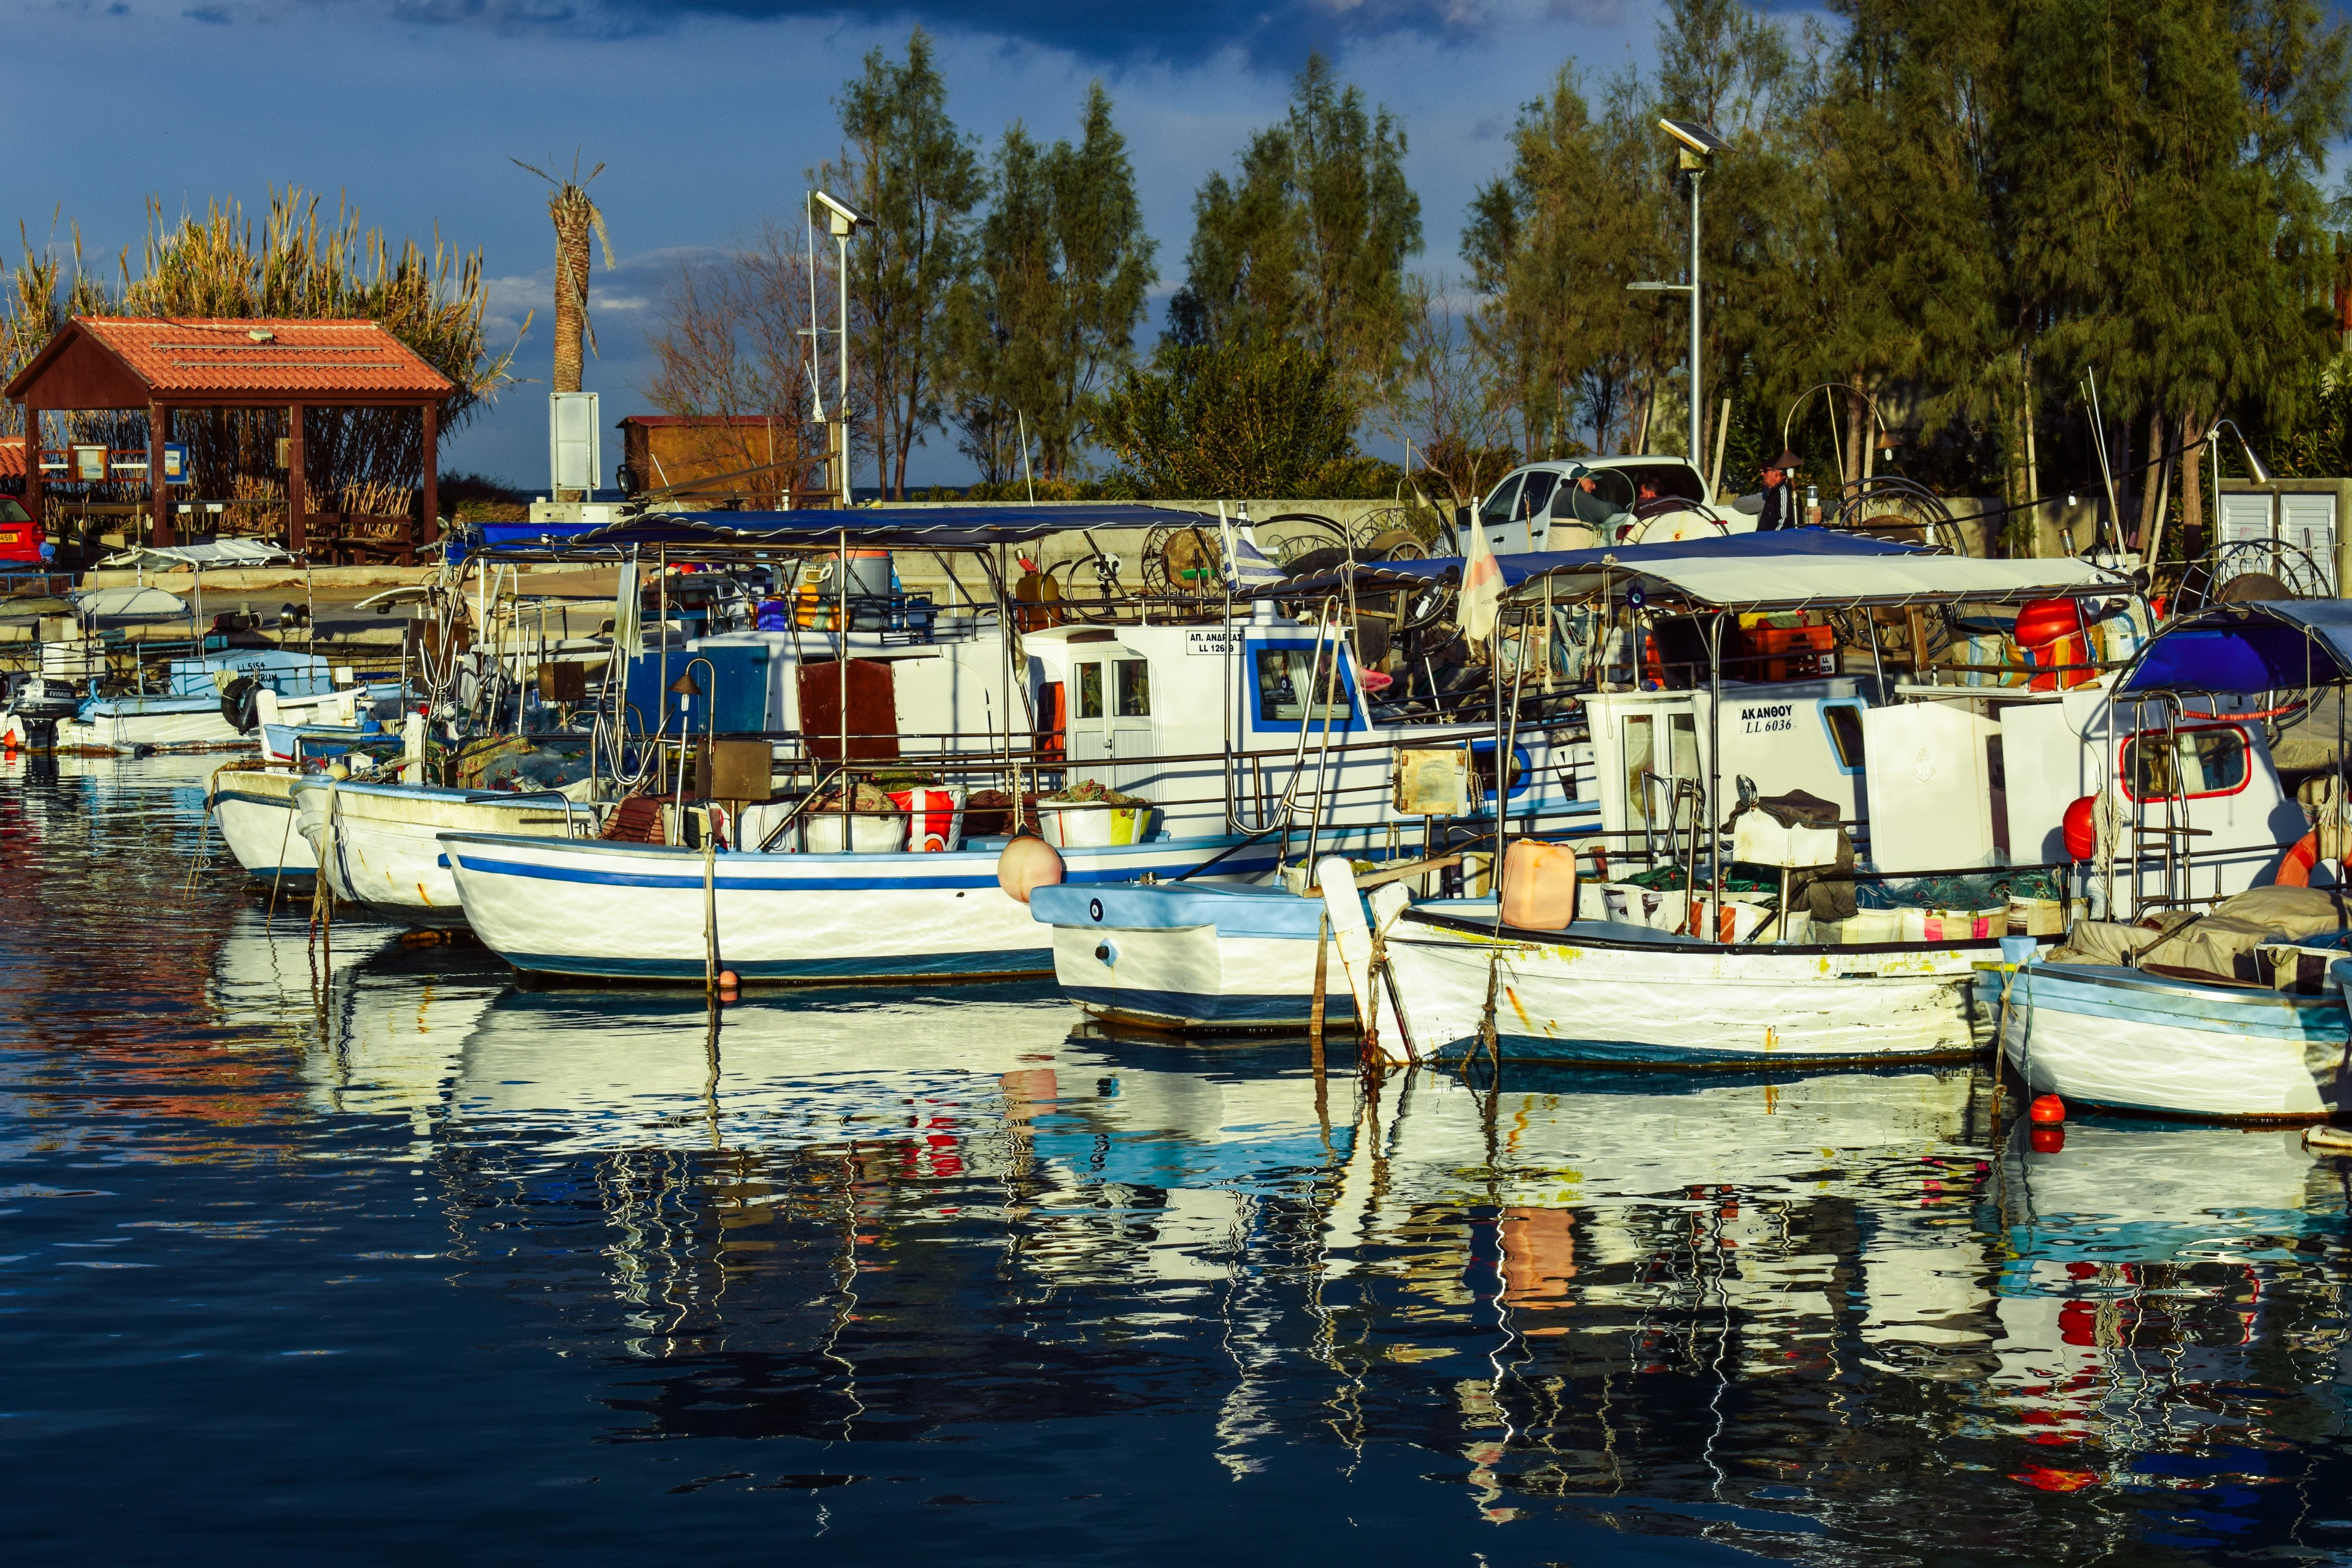
sea, water, dock, boat, river, vehicle, harbor, marina, port, waterway, body of water, boating, boats, reflections, watercraft, cyprus, paralimni, fishing vessel, ayia triada, fishing harbor